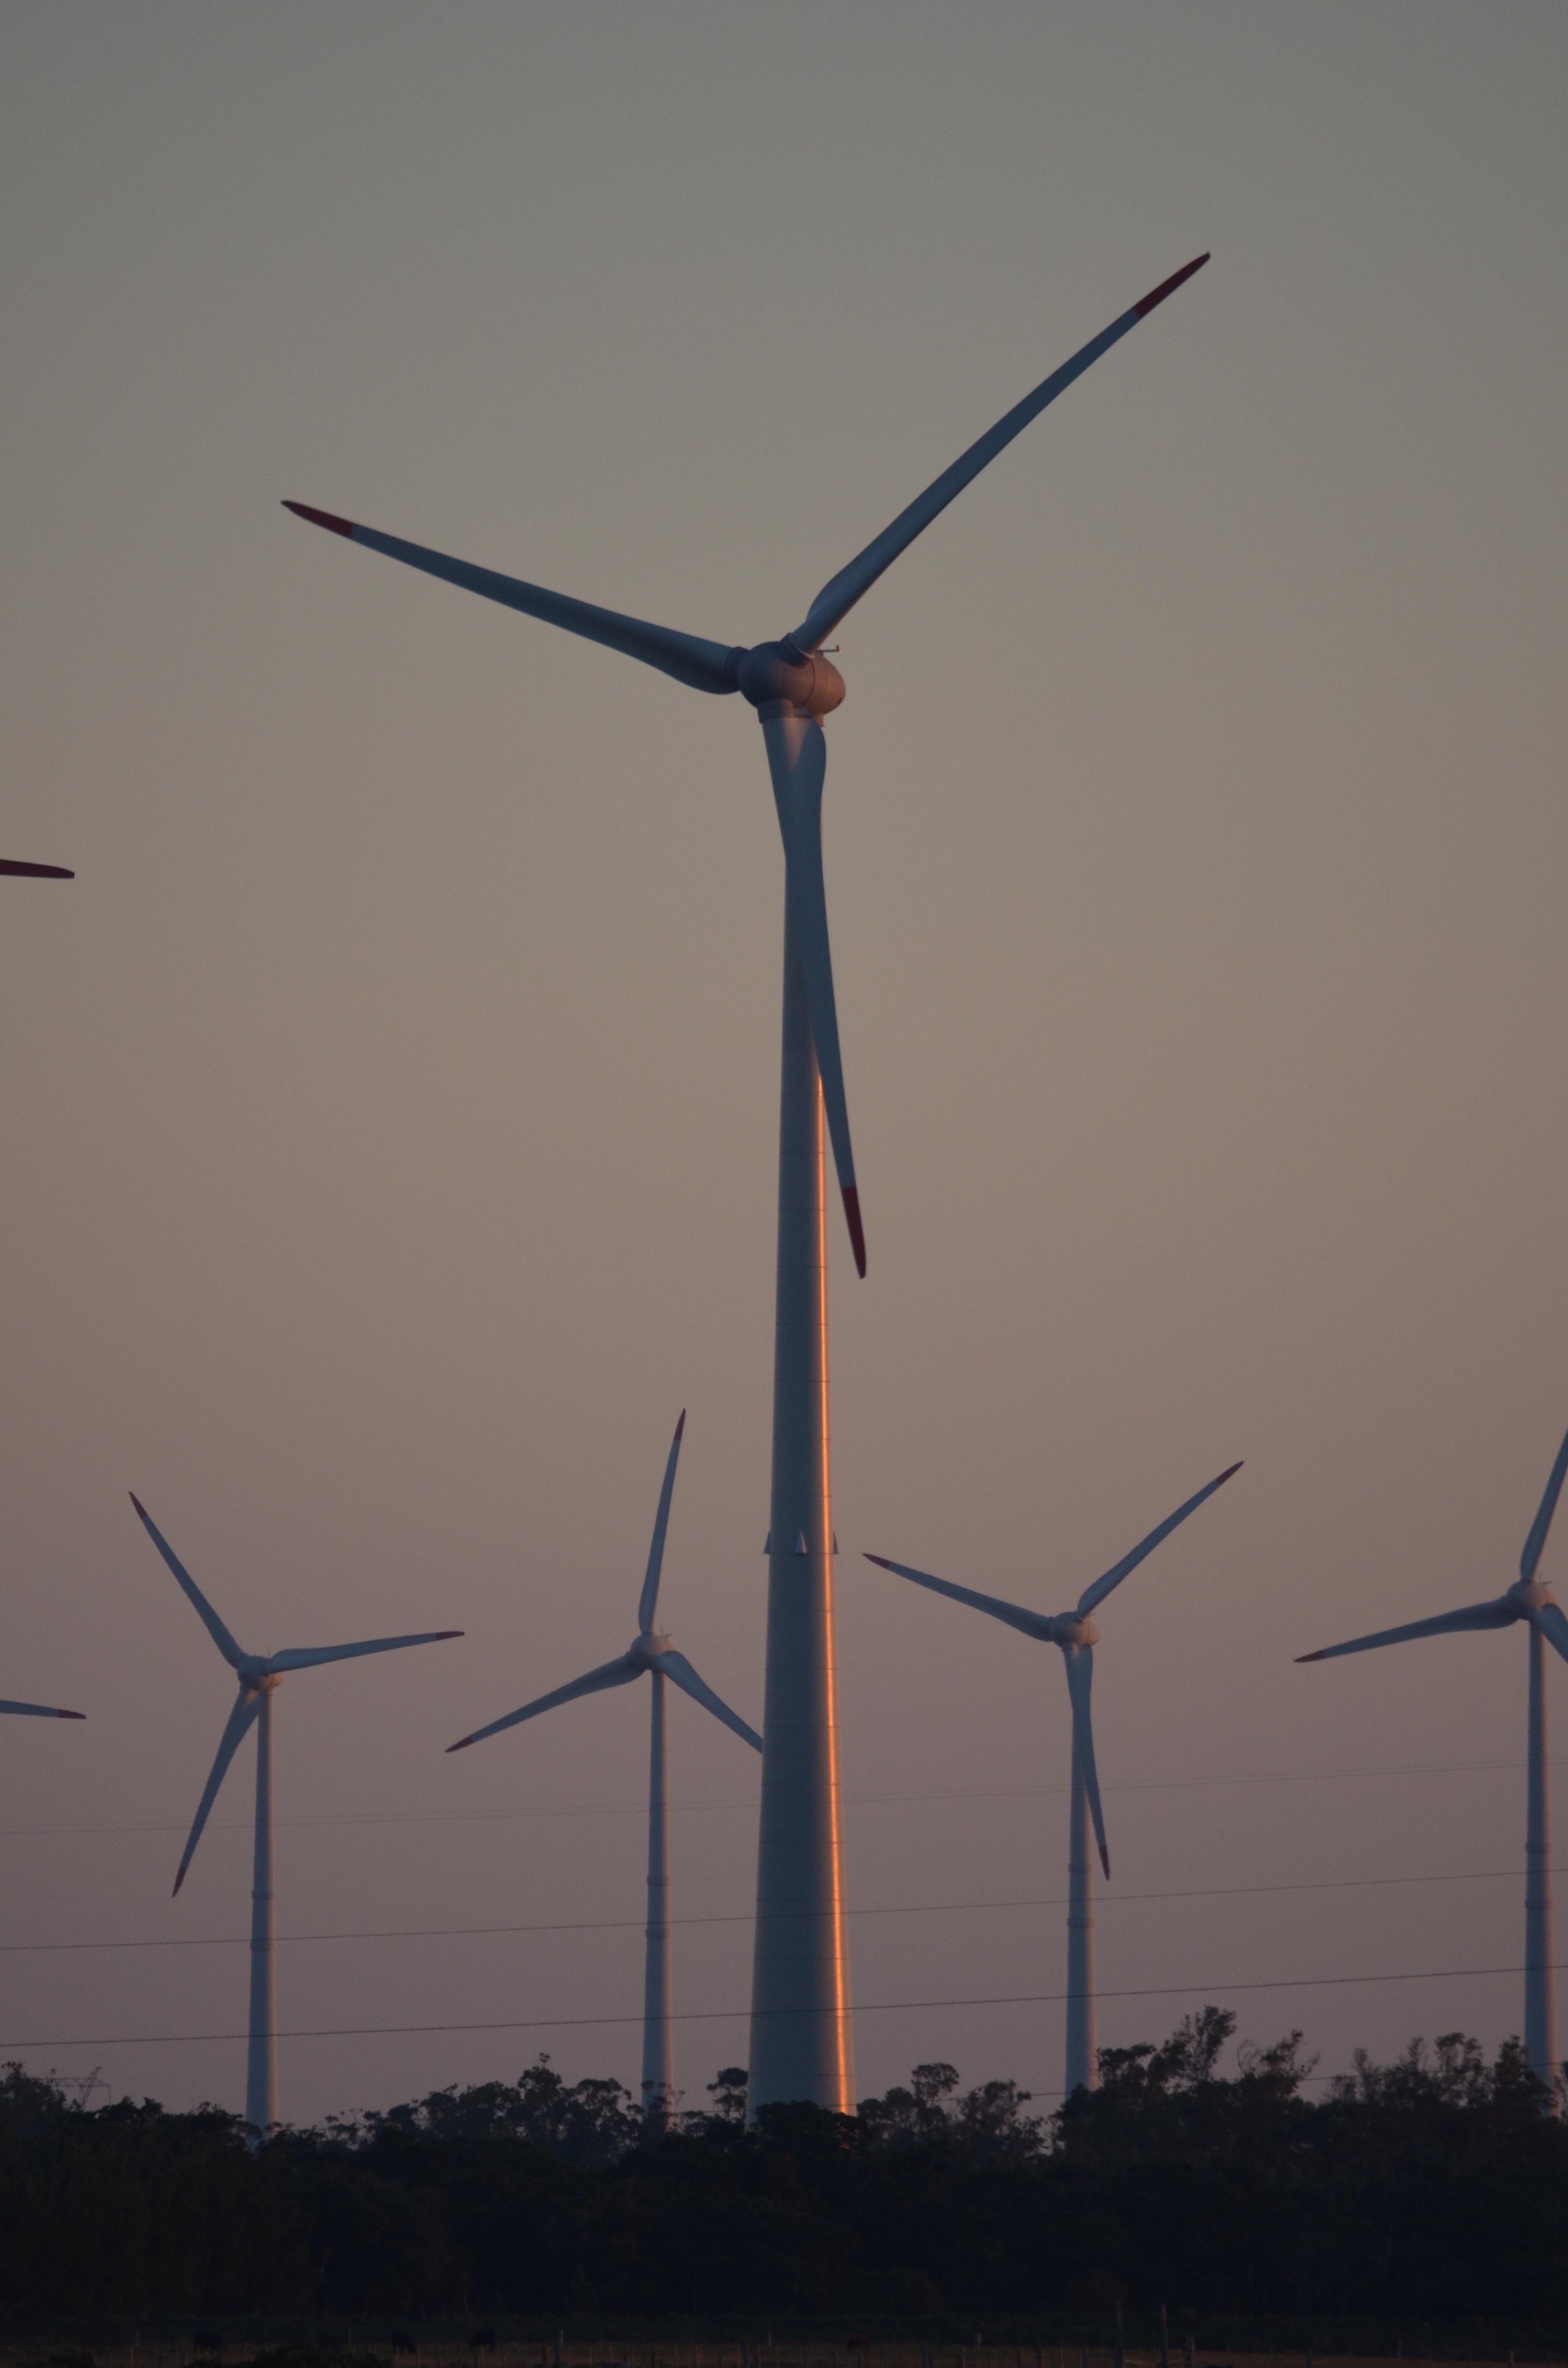
windmill, wind, environment, machine, wind turbine, electricity, turbine, energy, mill, wind farm, weathervane